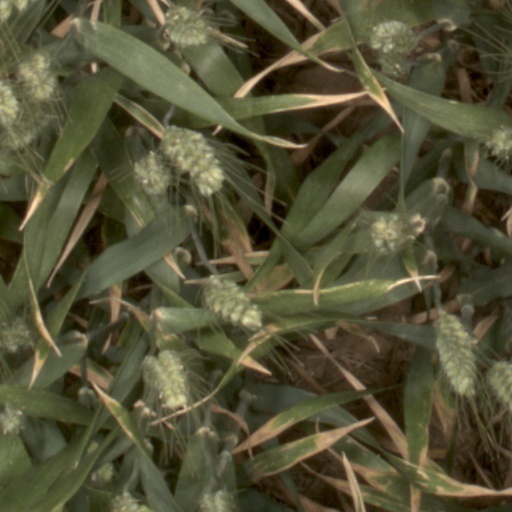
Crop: wheat